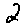
Label: 2